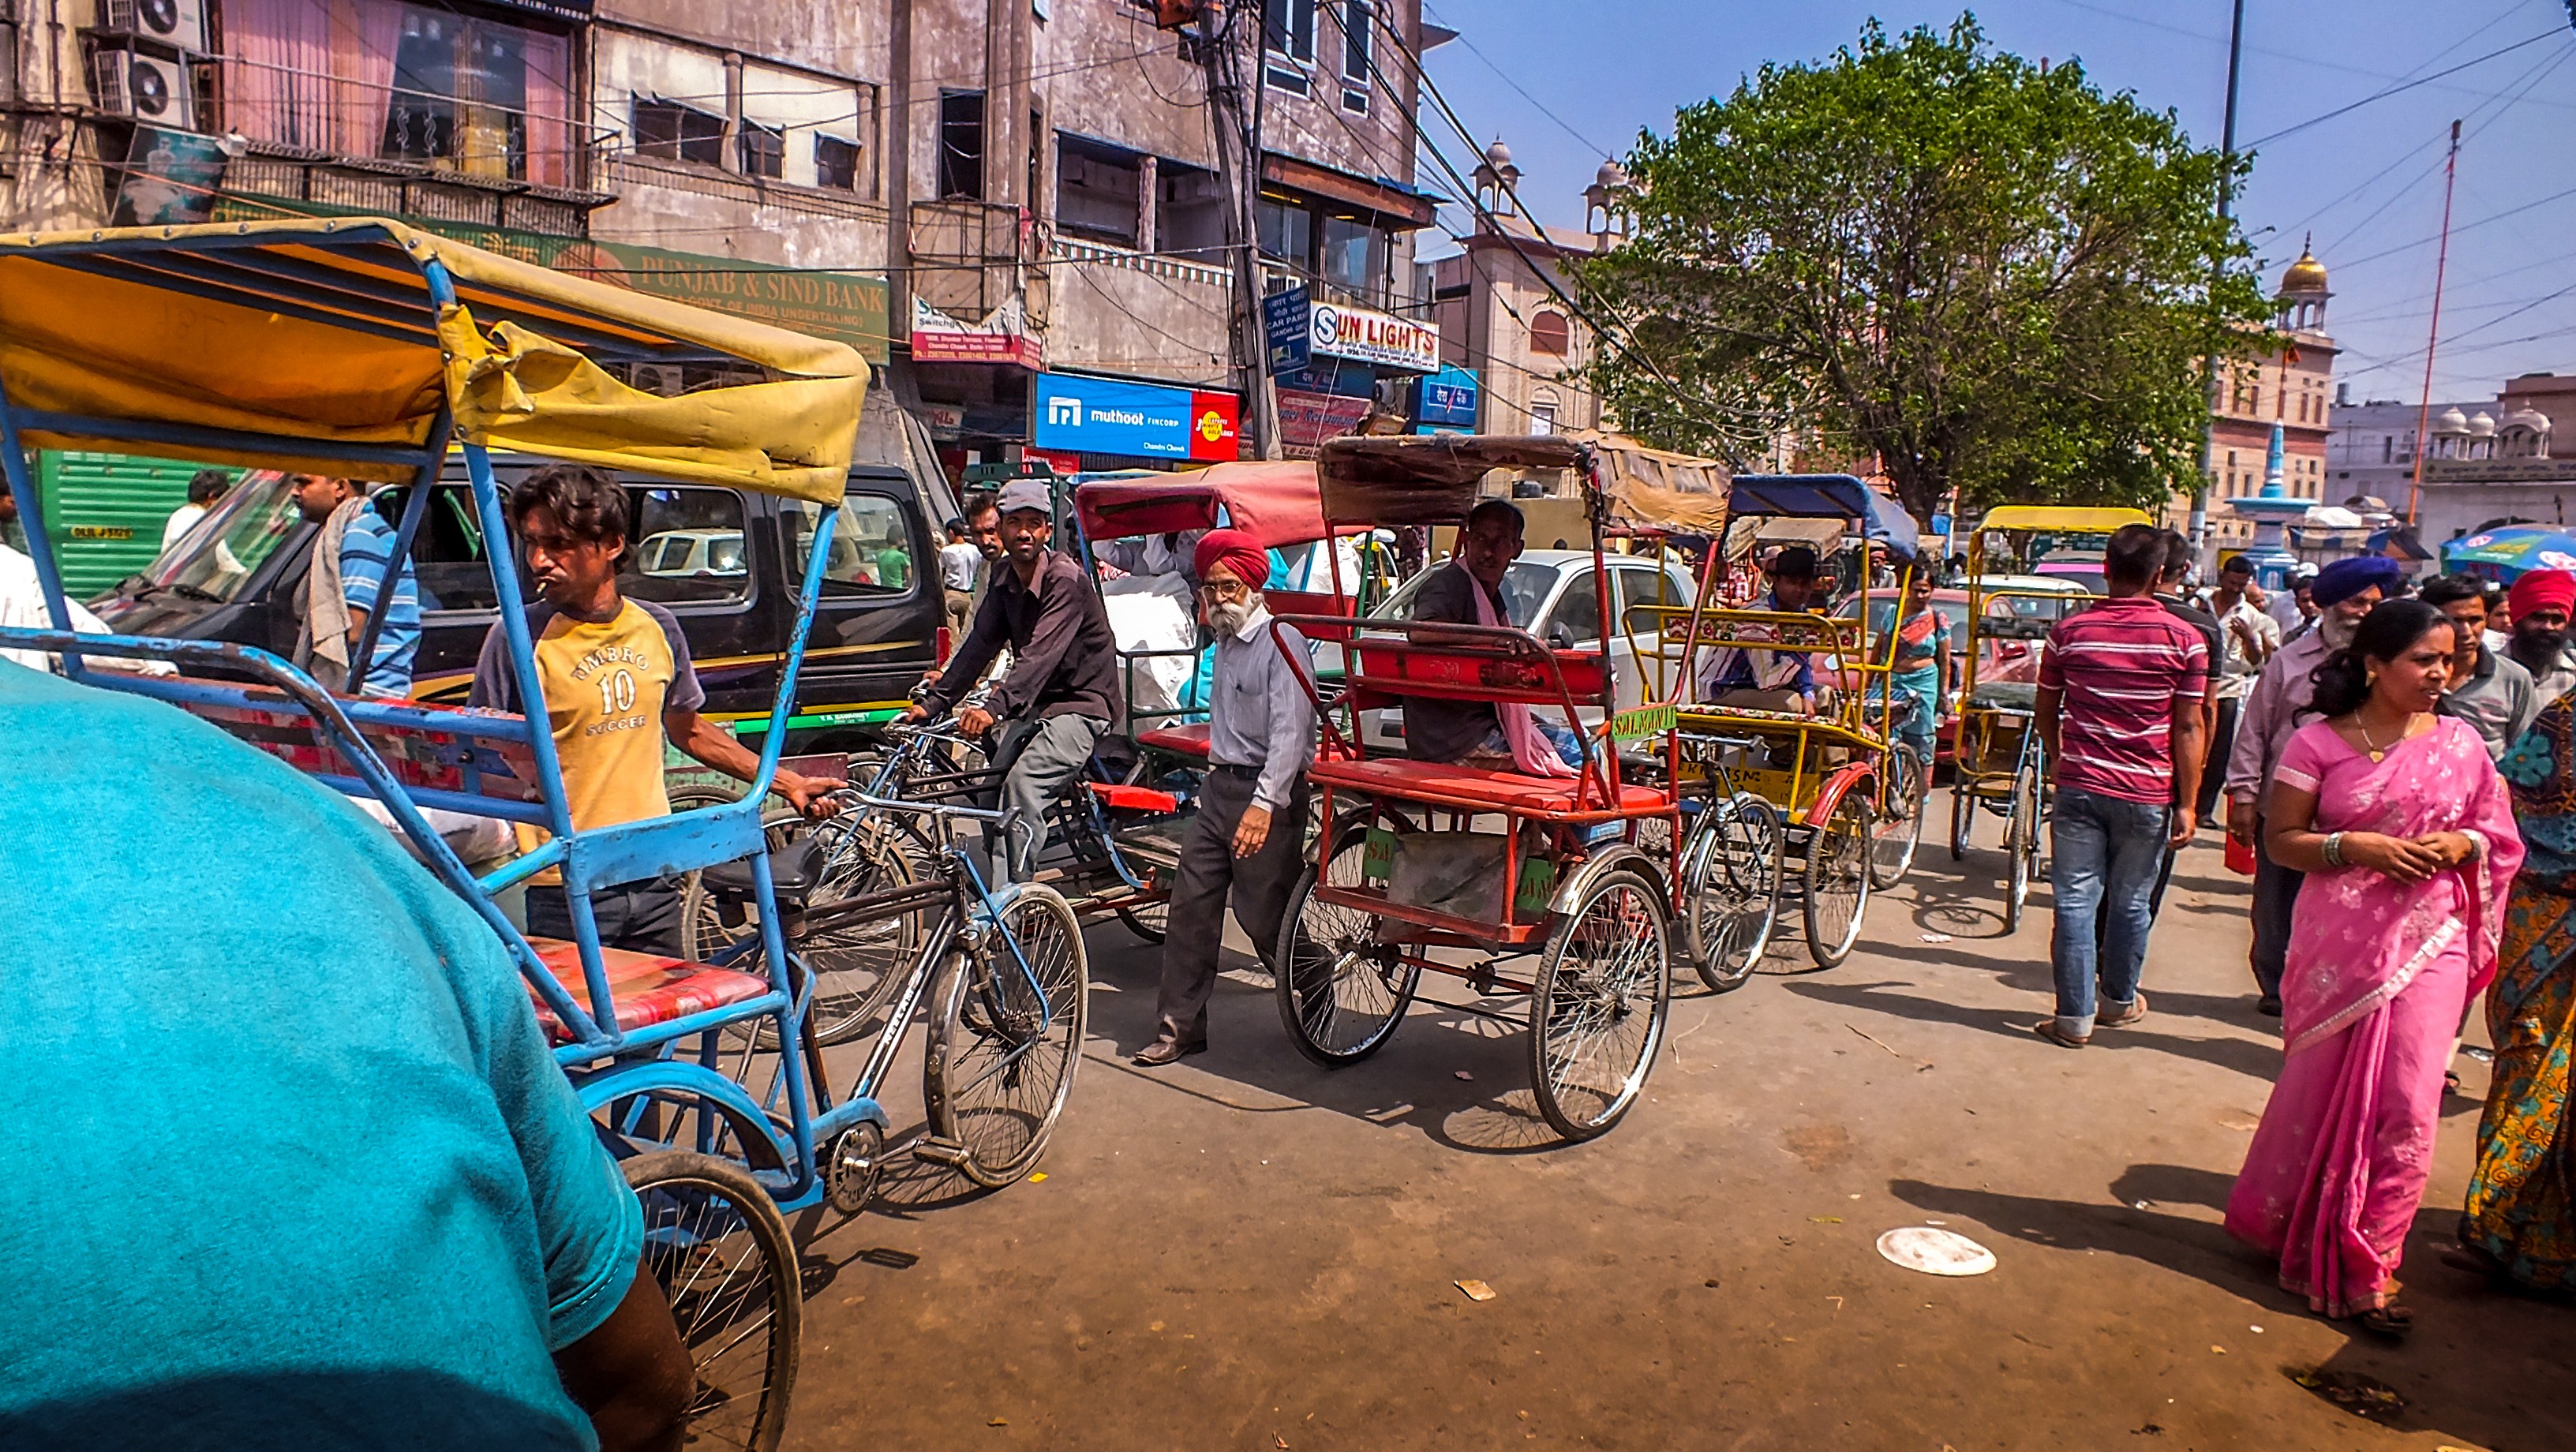
people, road, street, old, city, travel, vehicle, journey, asia, bazaar, market, streets, new, india, delhi, rickshaw, crowded, human settlement